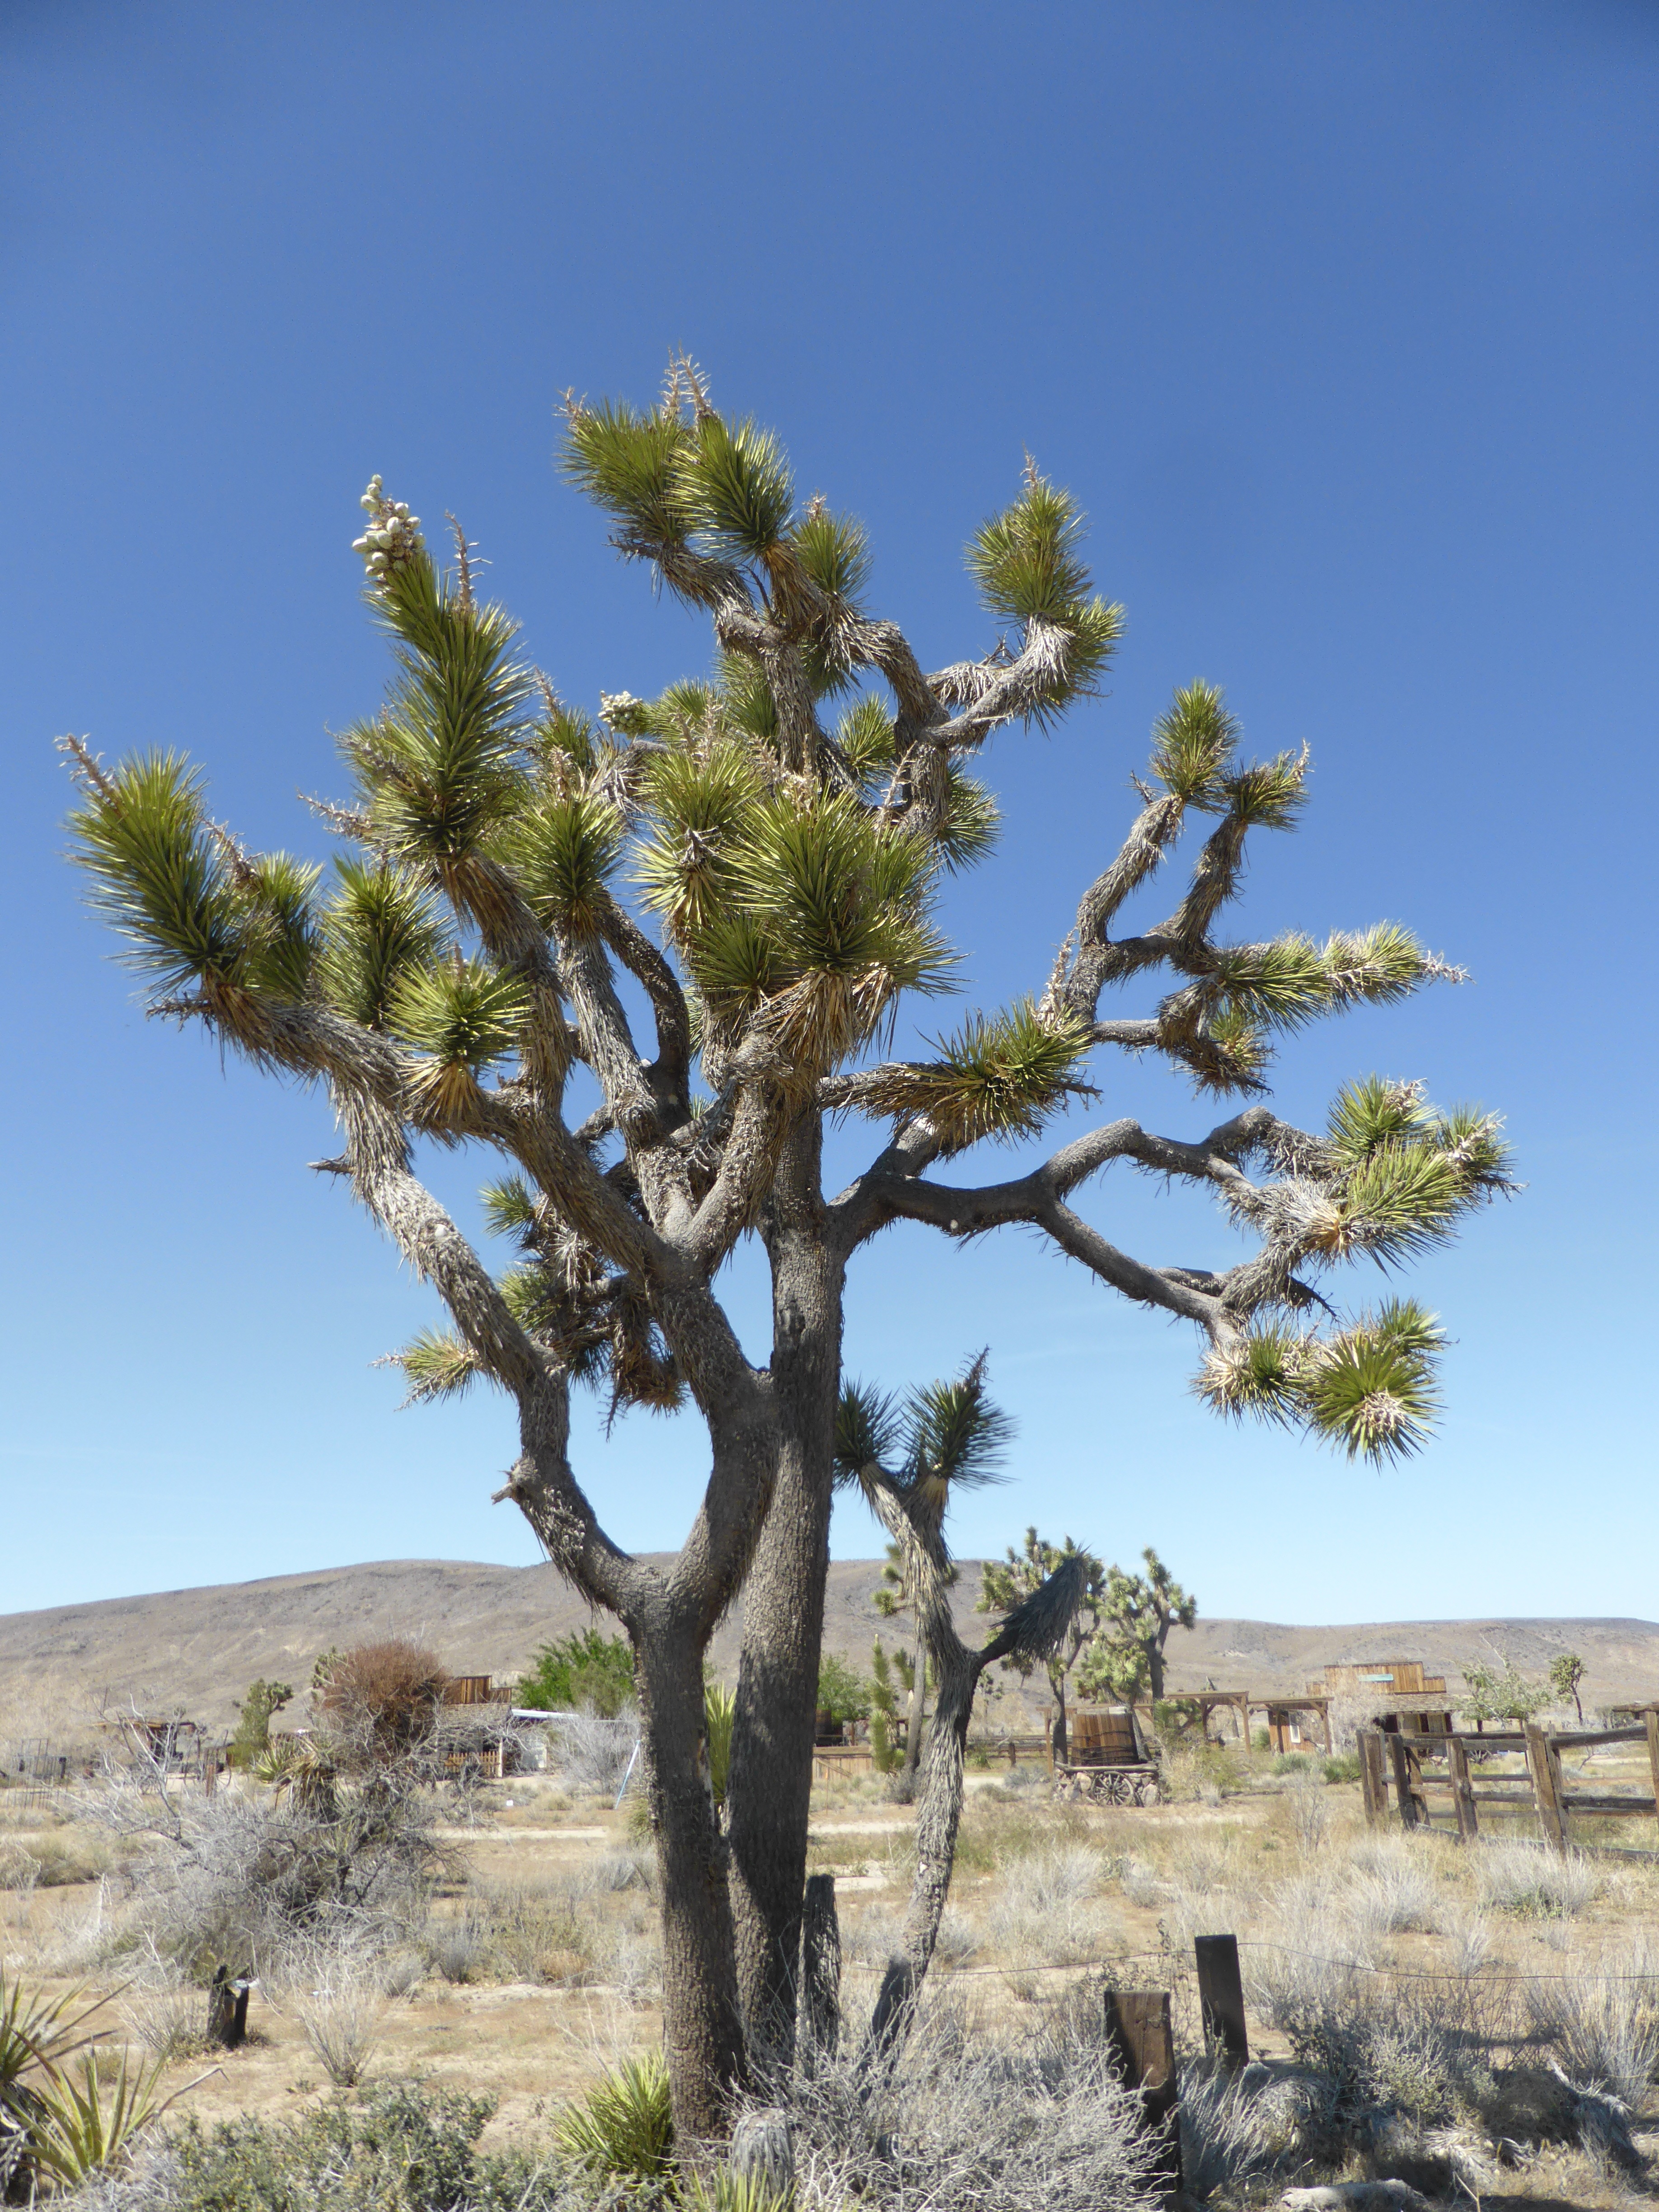
tree, branch, plant, desert, usa, california, savanna, conifer, vegetation, larch, ecosystem, joshua tree, flowering plant, woody plant, land plant, arecales, mohave